Suzhou Confucian Temple

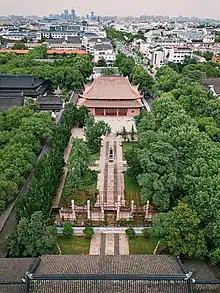
Aerial view of The Dacheng Hall and The Lingxing Men

The Confucian Temple of Suzhou and also known as the Suzhou Stone Inscription Museum and Suzhou Prefecture School (a state-run school), is a Confucian temple located in the ancient city of Suzhou, Jiangsu Province, China, on the south bank of the Yangtze River. It was built by Fan Zhongyan, a famous state officer of the Song dynasty. It was the first temple school in China and is notable for containing the four greatest steles of the Song dynasty, of on which is the Map of Pingjiang. In 1961, the stone inscriptions in Suzhou Confucian Temple were listed among the first batch of National Key Cultural Relic Protection Units by The State Council of the People's Republic of China. In 2001, together with the Confucian Temple, it was called Suzhou Confucian Temple and Stone inscription. Presently, it is known as new name as Suzhou Stone Inscription Museum.